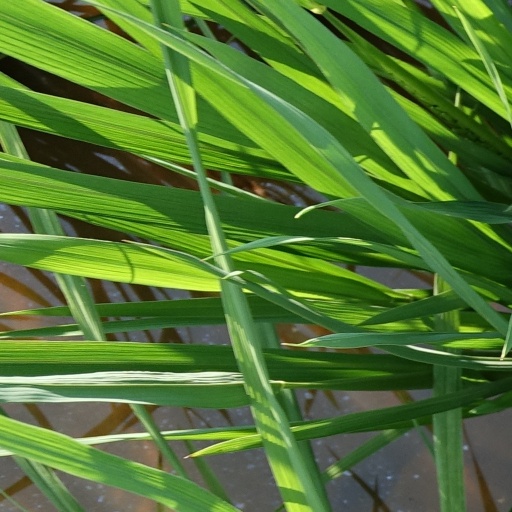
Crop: rice